Judith I

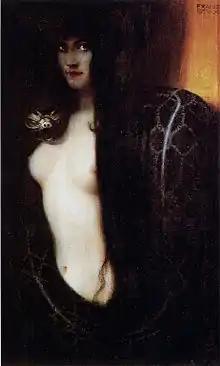
"The Sin", 1893, by Franz Stuck

"Judith I" shares elements of its composition and symbolism with "The Sin" by Franz Stuck: the "temptation" illustrated by the German painter becomes the model for Klimt's "femme fatale" by suggesting the posture of the disrobed and evanescent body as a focal piece of the canvas, as well as the facial set. Judith's force originates from the close-up and the solidity of posture, rendered by the orthogonal projection of lines: to the body's verticality (and that of Holofernes') corresponds the horizontal parallels in the lower margin: those of the arm, the shoulders joined by the collier, and finally the hair base.